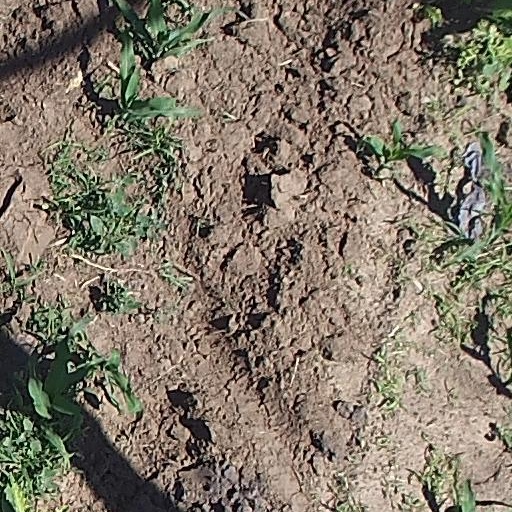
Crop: maize; corn